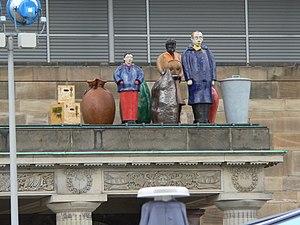
Thomas Schütte, né le 16 novembre 1954 à Oldenbourg, RFA, est un artiste et sculpteur allemand.